John Chard

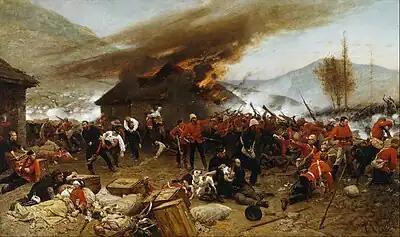
"The defence of Rorke's Drift" (1879) by Alphonse-Marie-Adolphe de Neuville. Chard is shown on the right of the painting in pale trousers.

On 2 December 1878, the 5th Company Royal Engineers were sent to the Colony of Natal in response to a request from Lord Chelmsford, commander of the British forces in southern Africa, for an additional unit of engineers to assist with preparations for the invasion of the Zulu Kingdom. After their arrival on 5 January, Chard was dispatched with a small group of sappers to repair and maintain the punts at one of the few crossings of the Buffalo River, which ran along the border of Natal and the Zulu Kingdom.